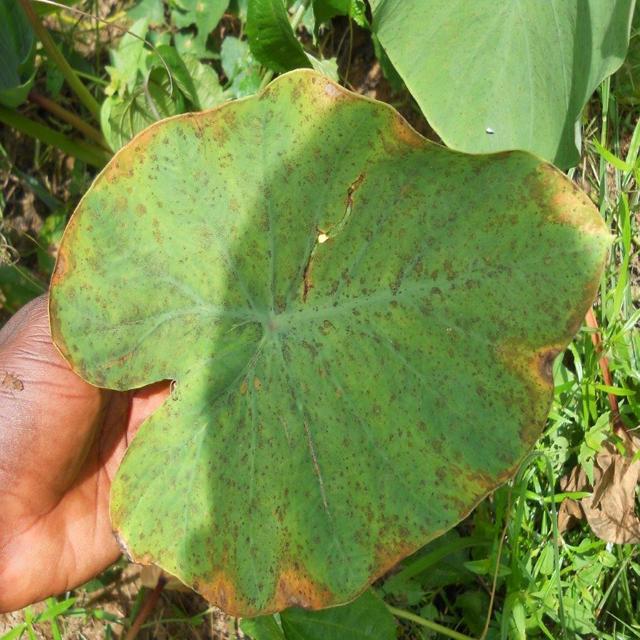
Label: Mid_Blight